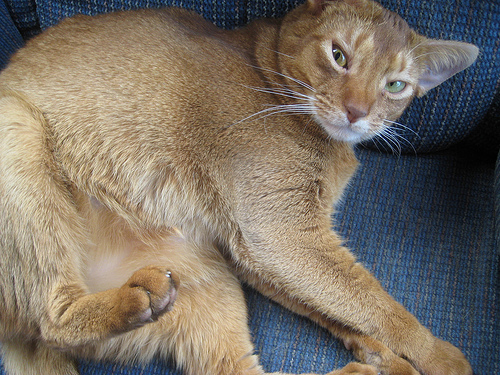
Breed: abyssinian